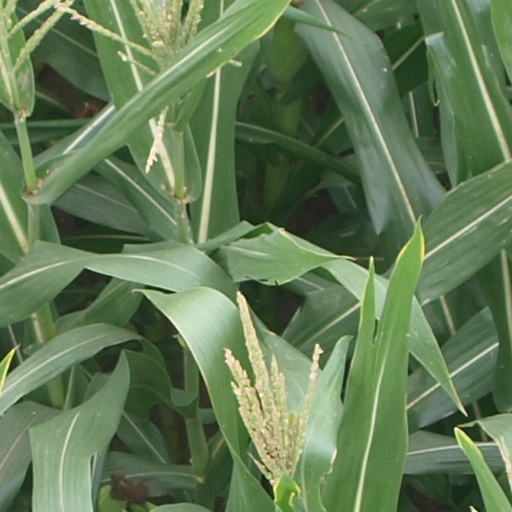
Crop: maize; corn